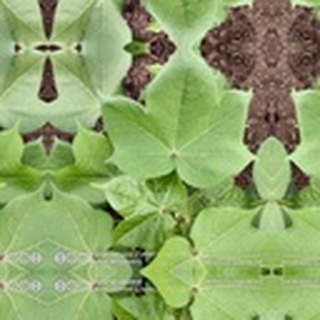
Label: healthy_cotton